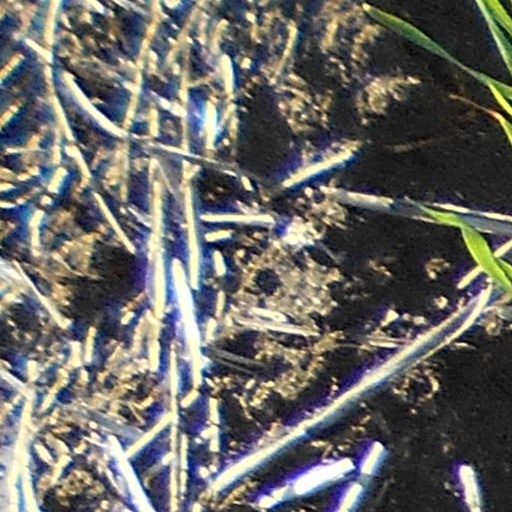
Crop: wheat